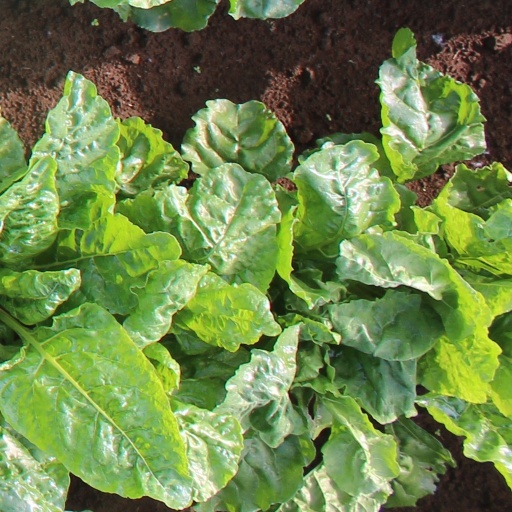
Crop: sugar beet